Fort Worden

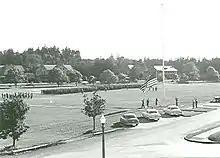
369th Engineer Boat and Shore Regiment retreat parade, May 1951

Following World War II, the 2nd Engineer Special Brigade was stationed at Fort Worden. At the outset of the Korean War, the 2nd Engineer Special Brigade was among the first Army units ordered to Korea to reinforce the Far East Command. After the departure in the summer of 1950 of the 2nd Engineer Special Brigade for Korea, an Army Reserve unit, the 369th Engineer Boat and Shore Regiment (later re-designated the 369th Engineer Amphibious Support Regiment), was stationed at Fort Worden where the regiment trained engineer replacements. The 369th was a subordinate unit of the 409th Engineer Special Brigade. The regimental headquarters and the boat battalion were stationed at Fort Worden. The regiment's shore battalion was located at Fort Flagler. The 369th Engineer Amphibious Support Regiment was demobilized in 1953.